Mehoopany Creek

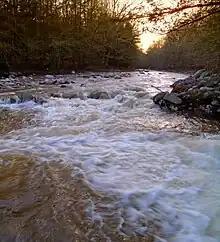
Mehoopany Creek in Forkston Township, Wyoming County, Pennsylvania

Mehoopany Creek is a tributary of the Susquehanna River in Sullivan and Wyoming counties, Pennsylvania, in the United States. It is approximately long. In Sullivan County the creek flows through Colley Township and in Wyoming County it flows through Forkston Township and Mehoopany Township. The stream's watershed has an area of . Its major tributaries include Stony Brook and North Fork Mehoopany Creek.